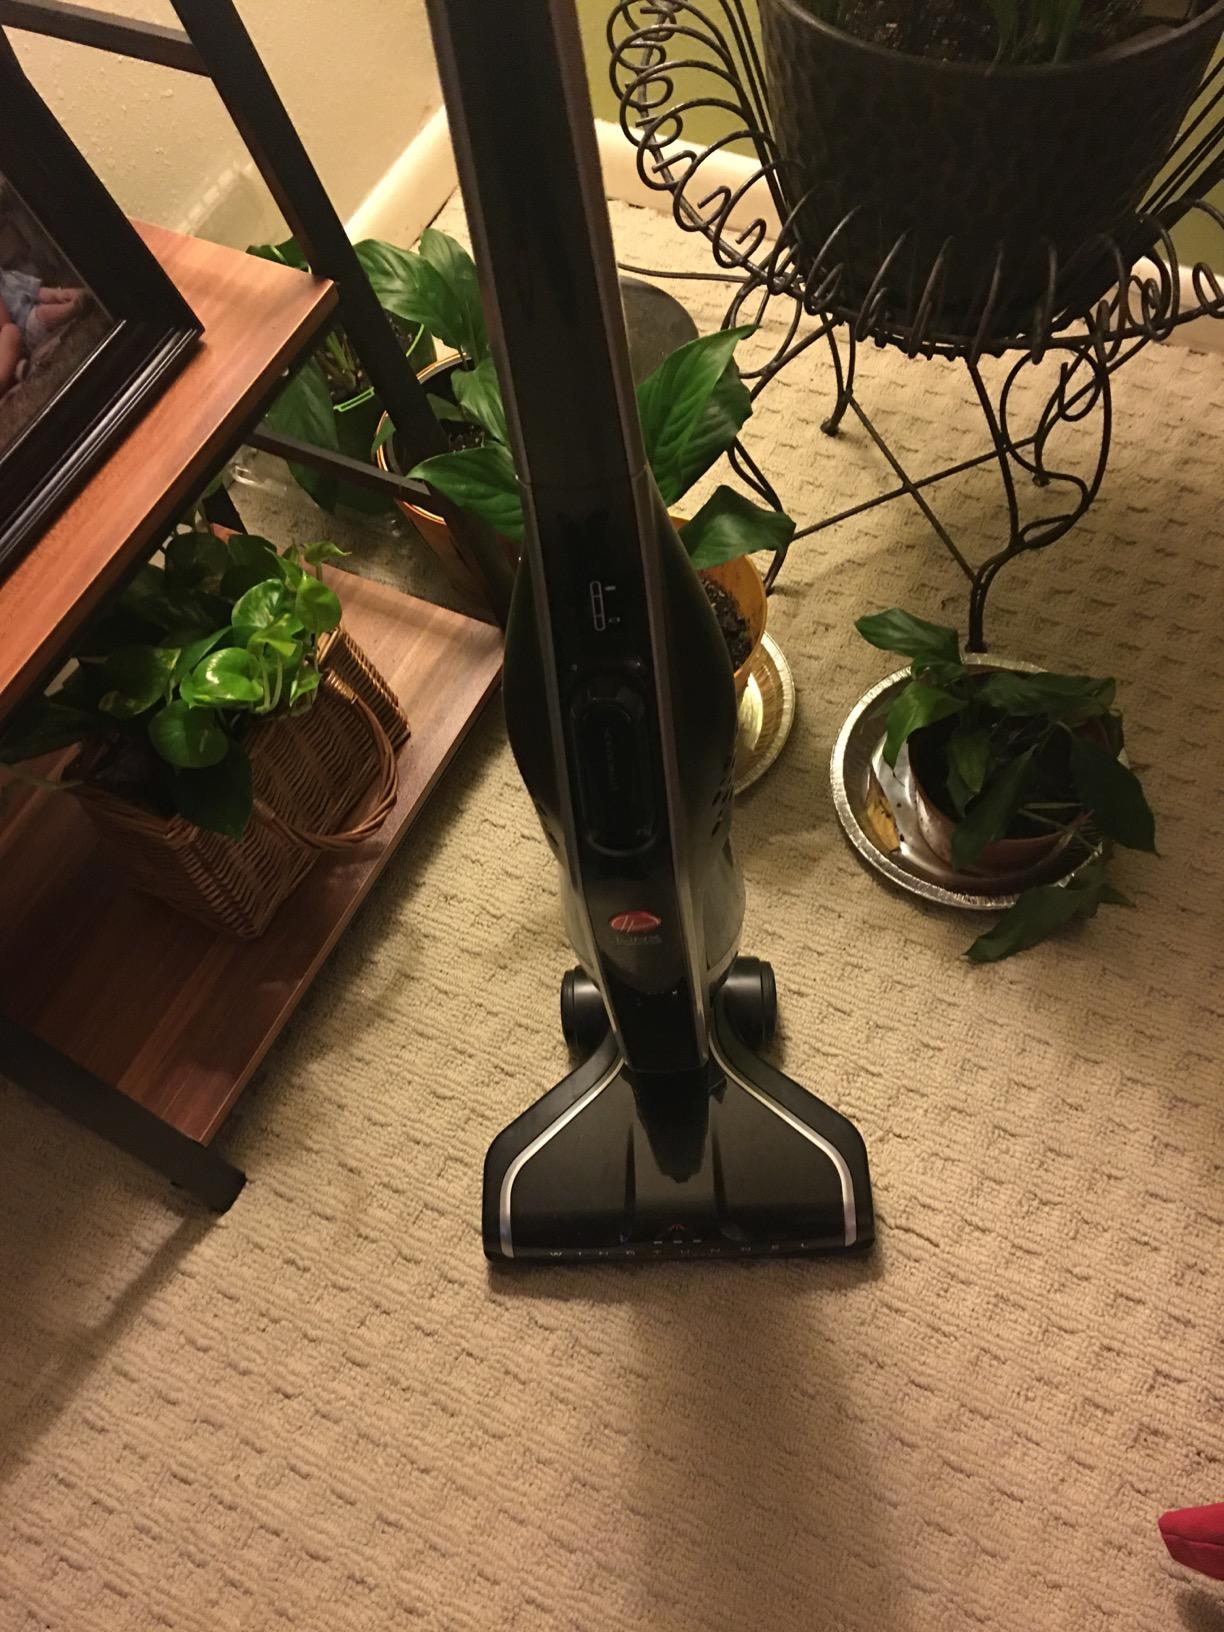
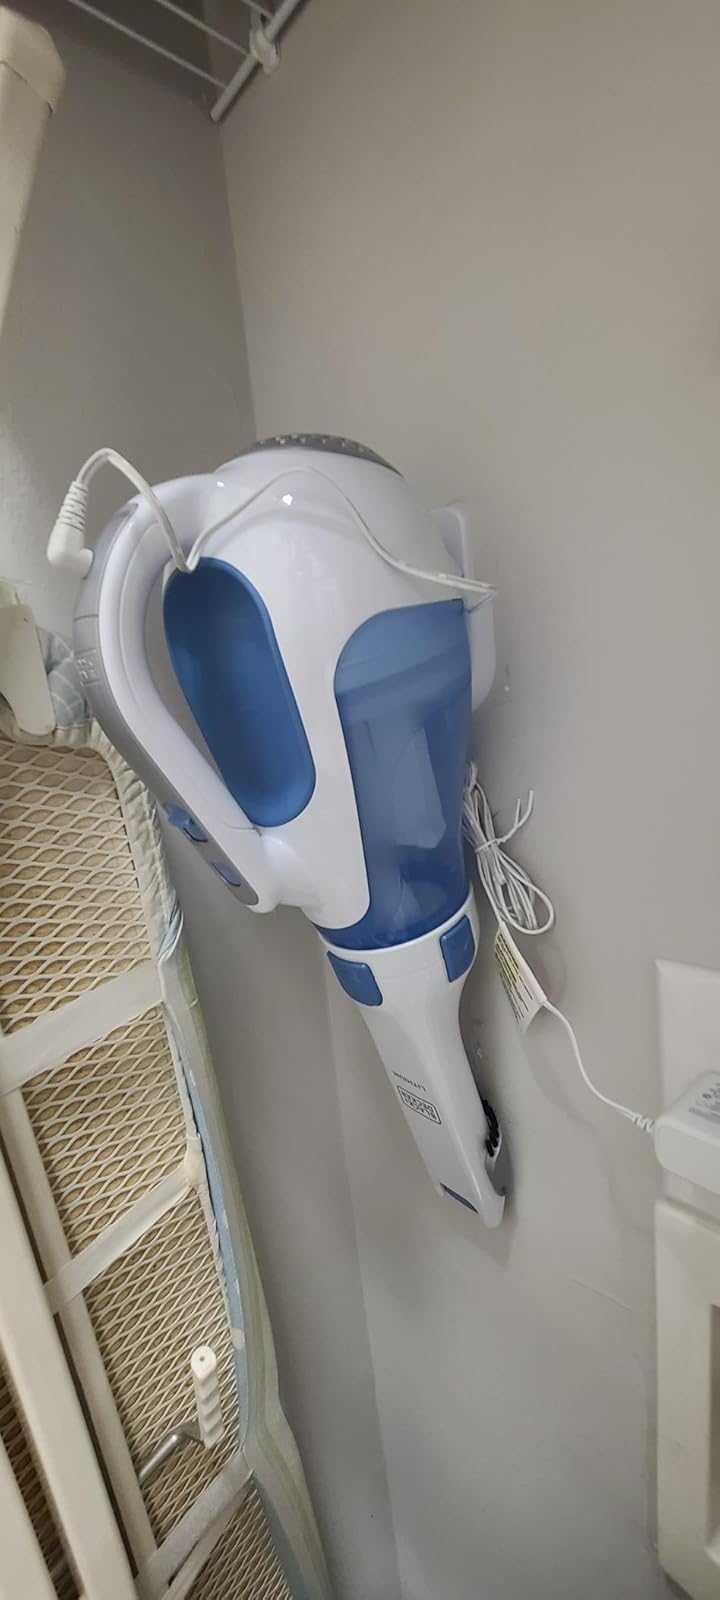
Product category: items_vacuum
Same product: no